Answer in natural language. Is Window (marked A) in front of natural wood threedrawer dresser (marked B)? Choose between the following options: yes or no
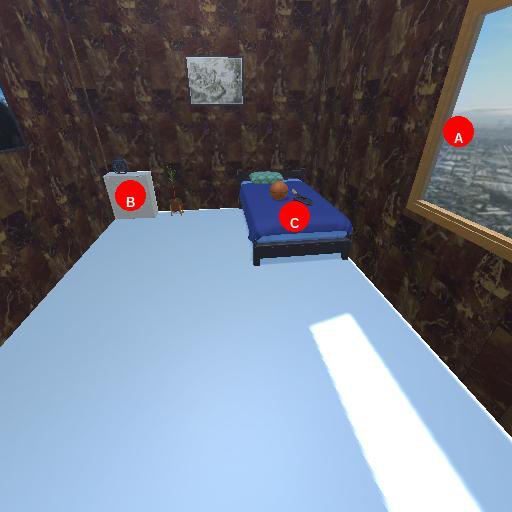
<answer>yes</answer>